Shin-Chiba Station

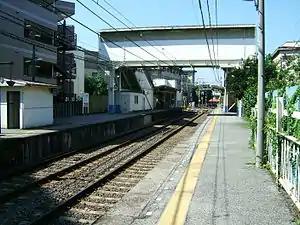
Shin-Chiba Station Platforms

is a railway station operated by the Keisei Electric Railway located in Chūō-ku, Chiba Japan. It is 11.7 kilometers from the terminus of the Keisei Chiba Line at Keisei-Tsudanuma Station.